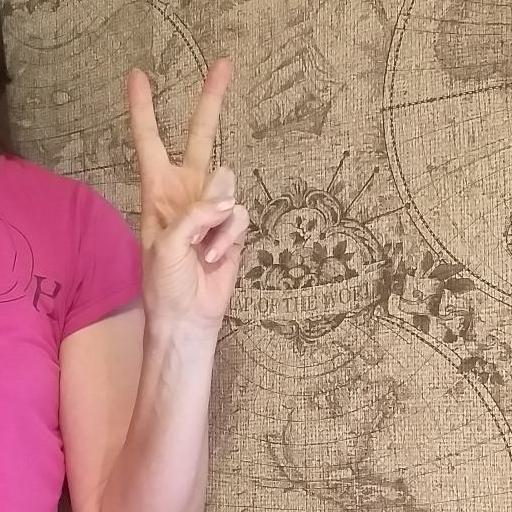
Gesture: peace